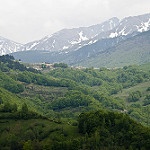
Label: mountain